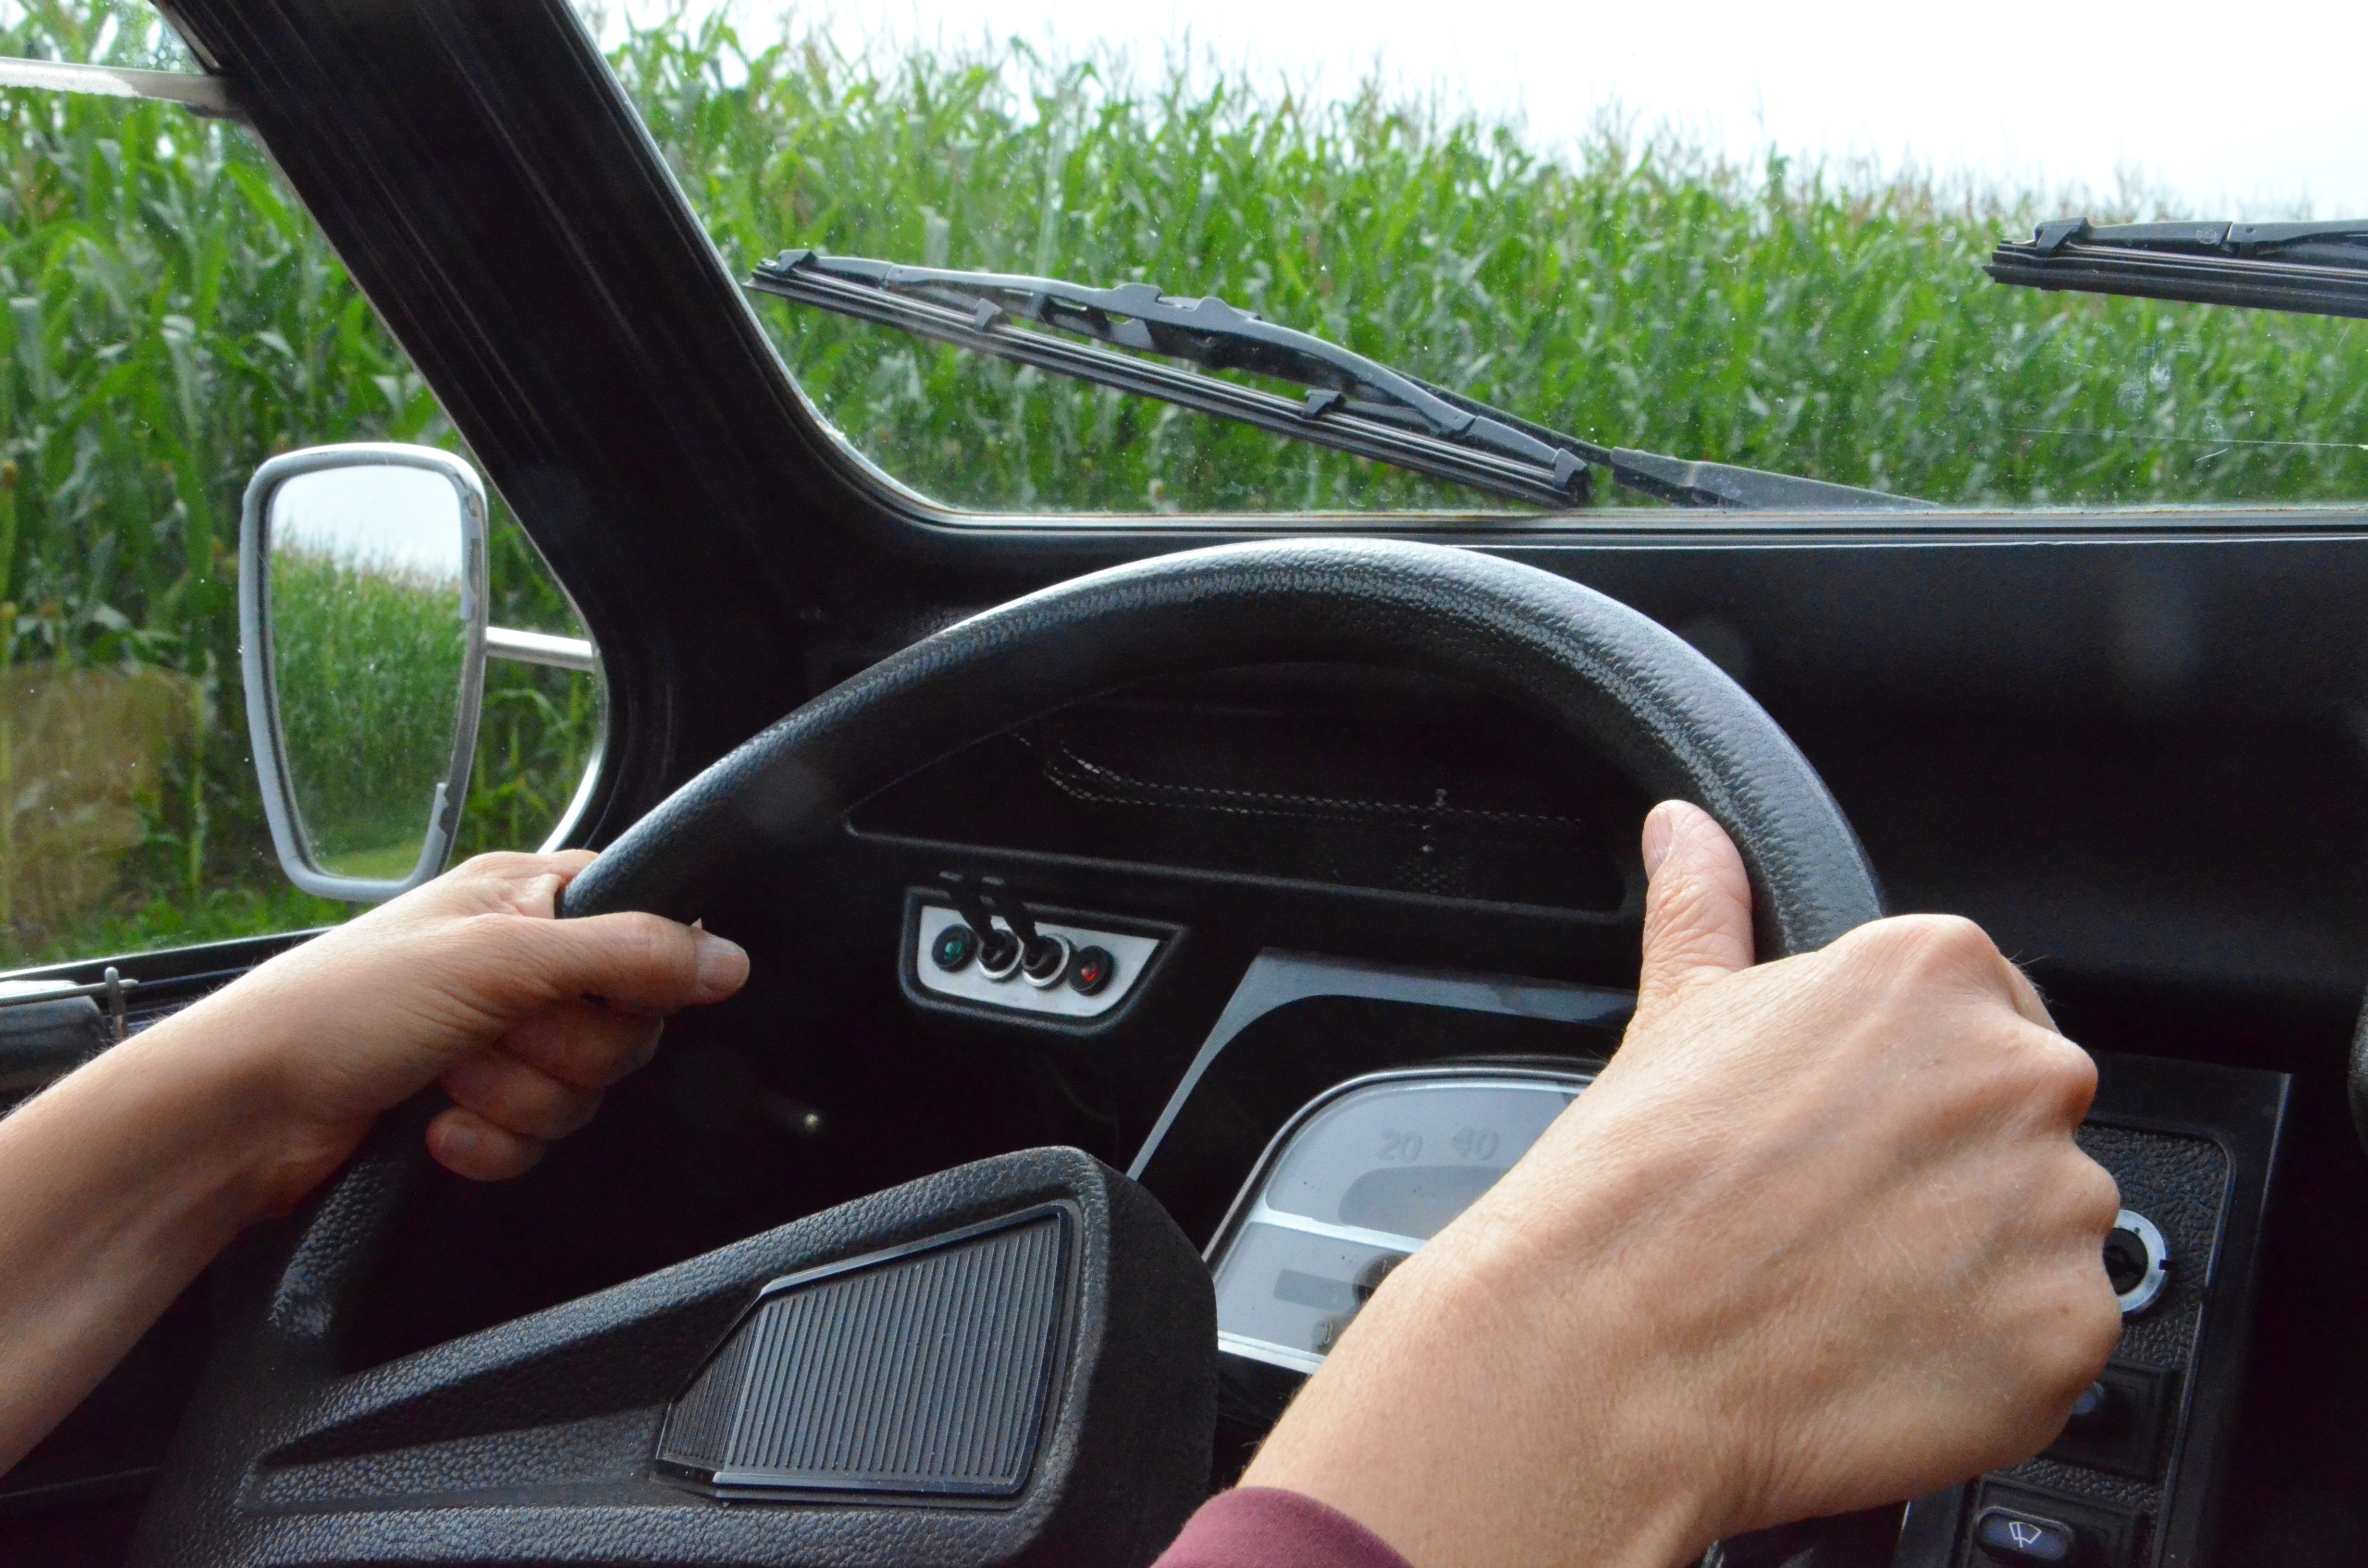
car, wheel, window, driving, old, ad, travel, green, vehicle, drive, windshield, holiday, auto, freedom, steering wheel, close, bumper, tour, hands, duck, holidays, rim, overview, sedan, oldtimer, weekend, on the go, slowly, allg u, rear mirror, auto part, windshield wipers, automobile make, automotive exterior, luxury vehicle, family car, steering part